Overtown (Miami)

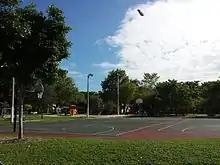
Henry Reeves Park

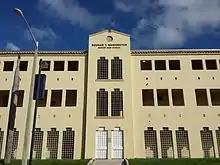
Booker T. Washington High School

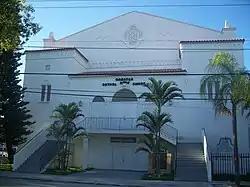
Greater Bethel AME Church, 1927

In addition to the churches listed in the places of interest section, in the neighborhood there are: